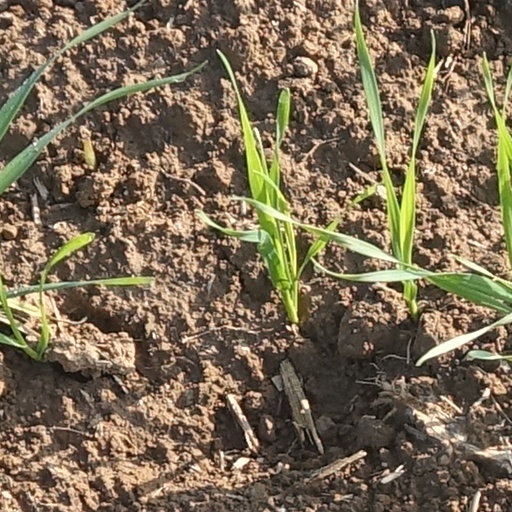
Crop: wheat